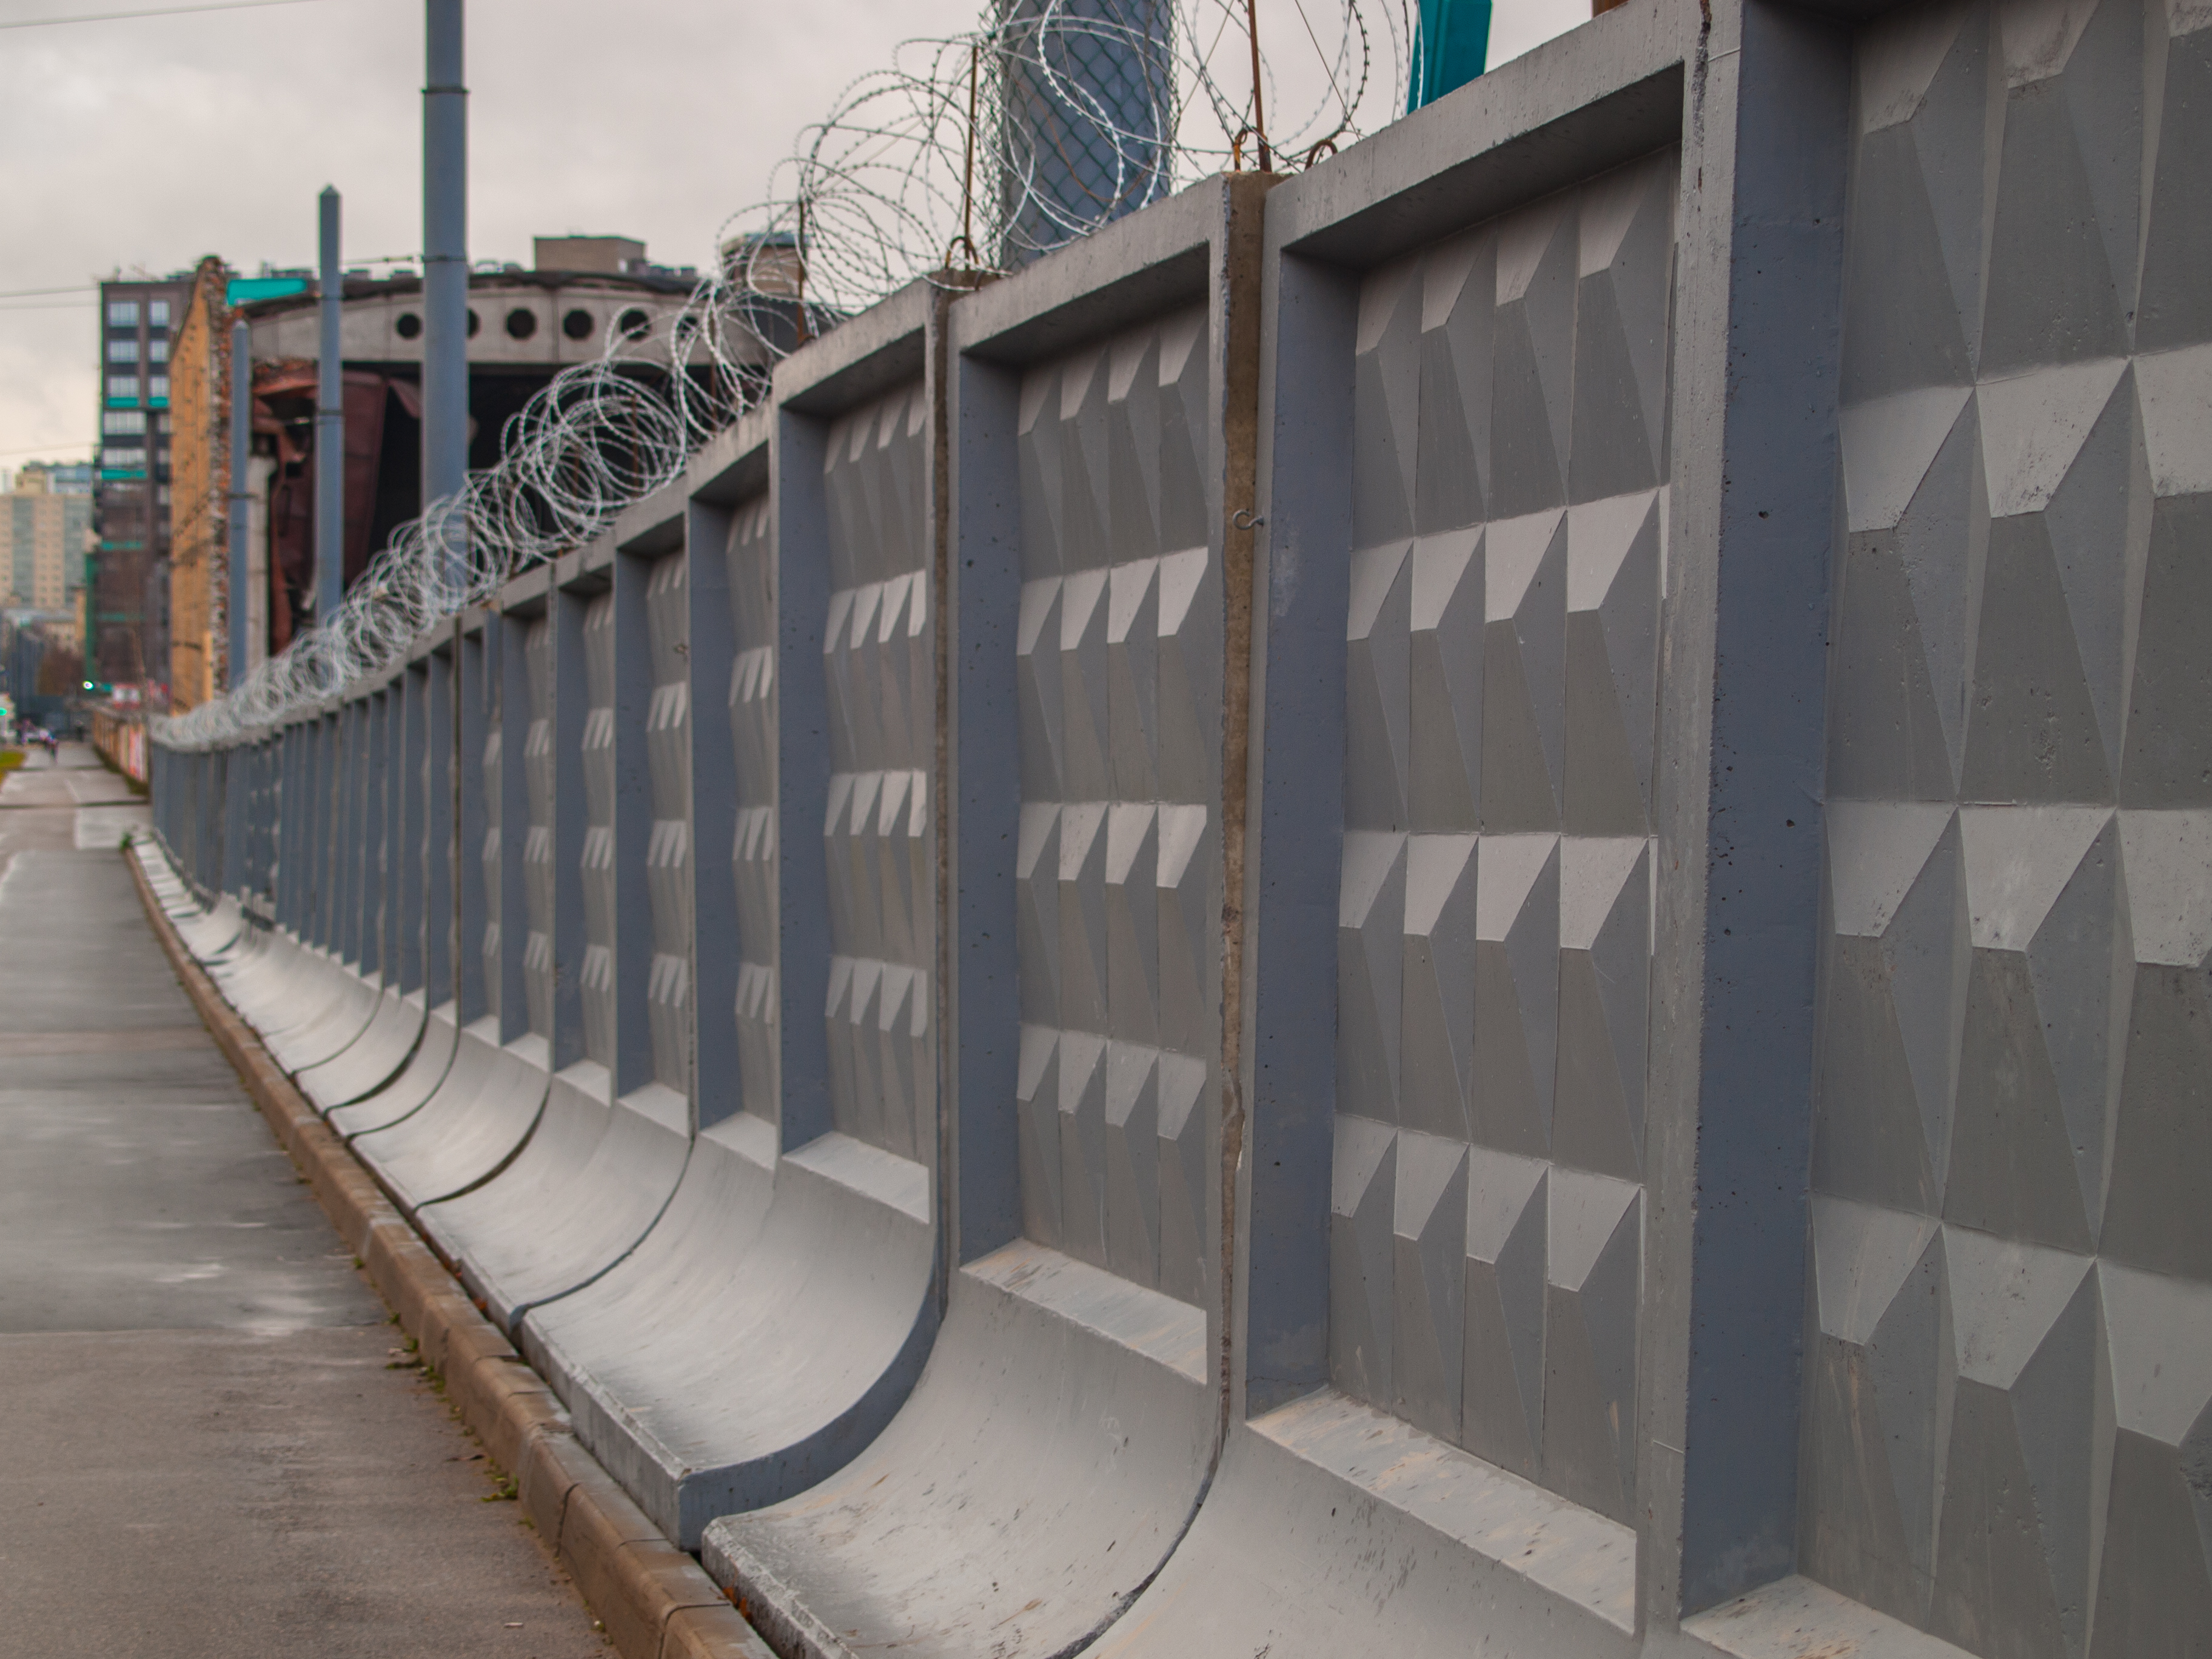
images, asphalt, road surface, grey, urban design, fence, sky, composite material, facade, sidewalk, cloud, city, road, concrete, metal, handrail, automotive tire, street, font, steel, baluster, stadium, guard rail, mixed use, home fencing, walkway, sport venue, symmetry, wire, bridge, shadow, concrete bridge, transport, curb, cement, pattern, reinforced concrete, overpass, pedestrian